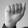
ASL letter: A